Circle Line Sightseeing Cruises

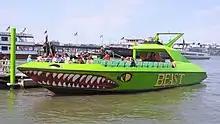
The Beast prepares to cast off

Circle Line Sightseeing continues to operate on the Hudson River and is dedicated exclusively to sightseeing.